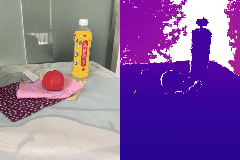
Label: tomato